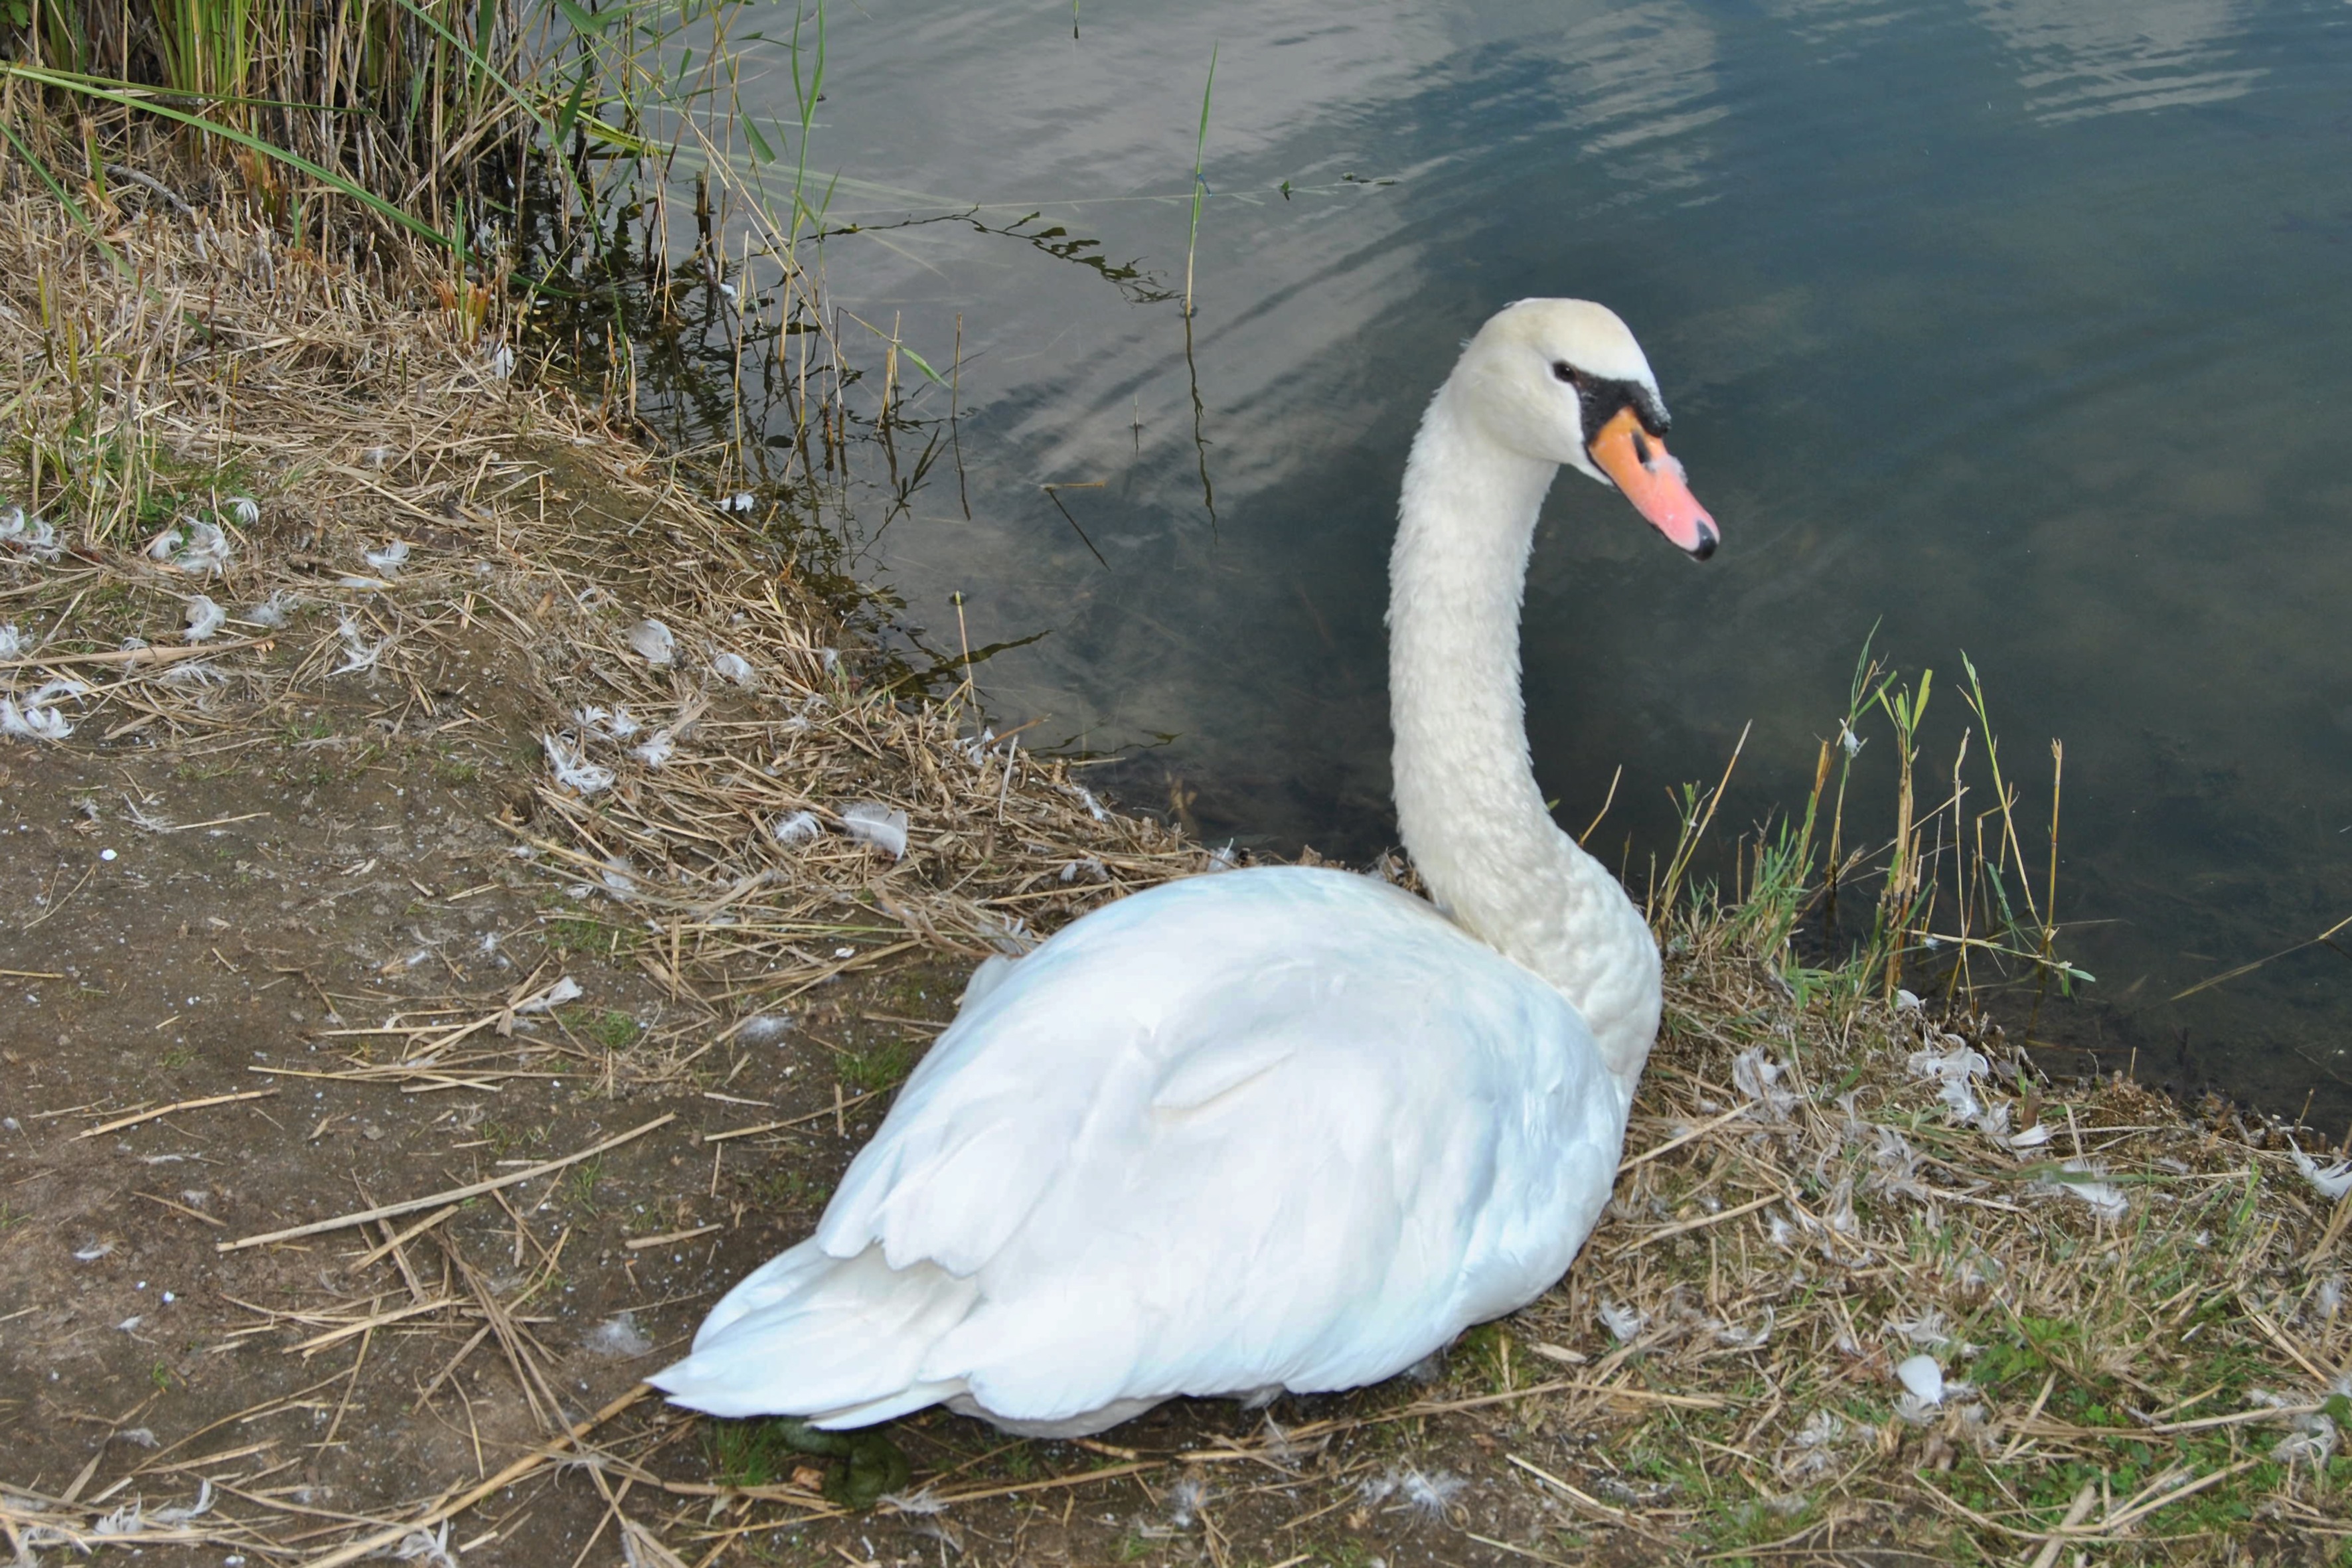
water, nature, bird, wing, white, wildlife, beak, feather, fauna, swan, bank, goose, vertebrate, waterfowl, water bird, white swan, mute swan, ducks geese and swans